HMS Resistance (1801)

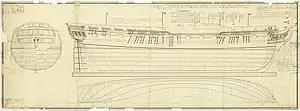
The 1798 design of the "Aigle" class

Having been appointed to "Resistance" on 21 April 1801, Captain Henry Digby commissioned the ship in May. "Resistance" initially served in the English Channel, returning to Portsmouth from a cruise off Le Havre on 30 June. Then on 3 August the frigate sailed to the North America Station as escort to a convoy heading to Quebec. While acting in this role "Resistance" captured the French 8-gun privateer "Elizabeth" on 22 August, as the latter attempted to sail from Cayenne to Bordeaux. This was the last ship taken during the French Revolutionary War. Digby brought "Elizabeth" with him to Quebec, where the privateer was sold for around £6,000–7,000.